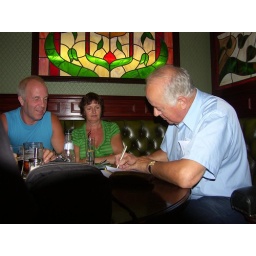
in de Ierse bar van het Hotel